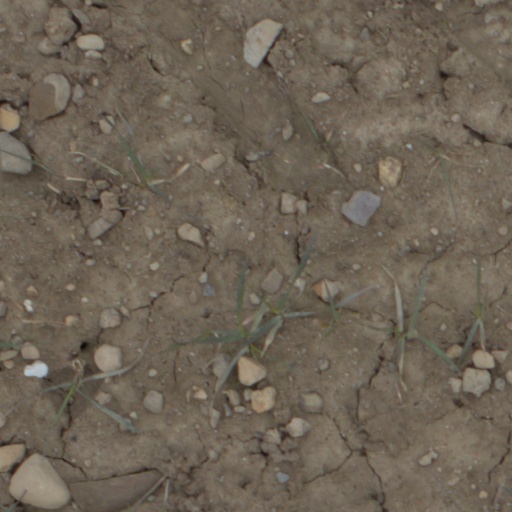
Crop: wheat